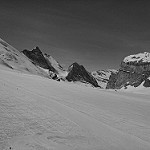
Label: B & W